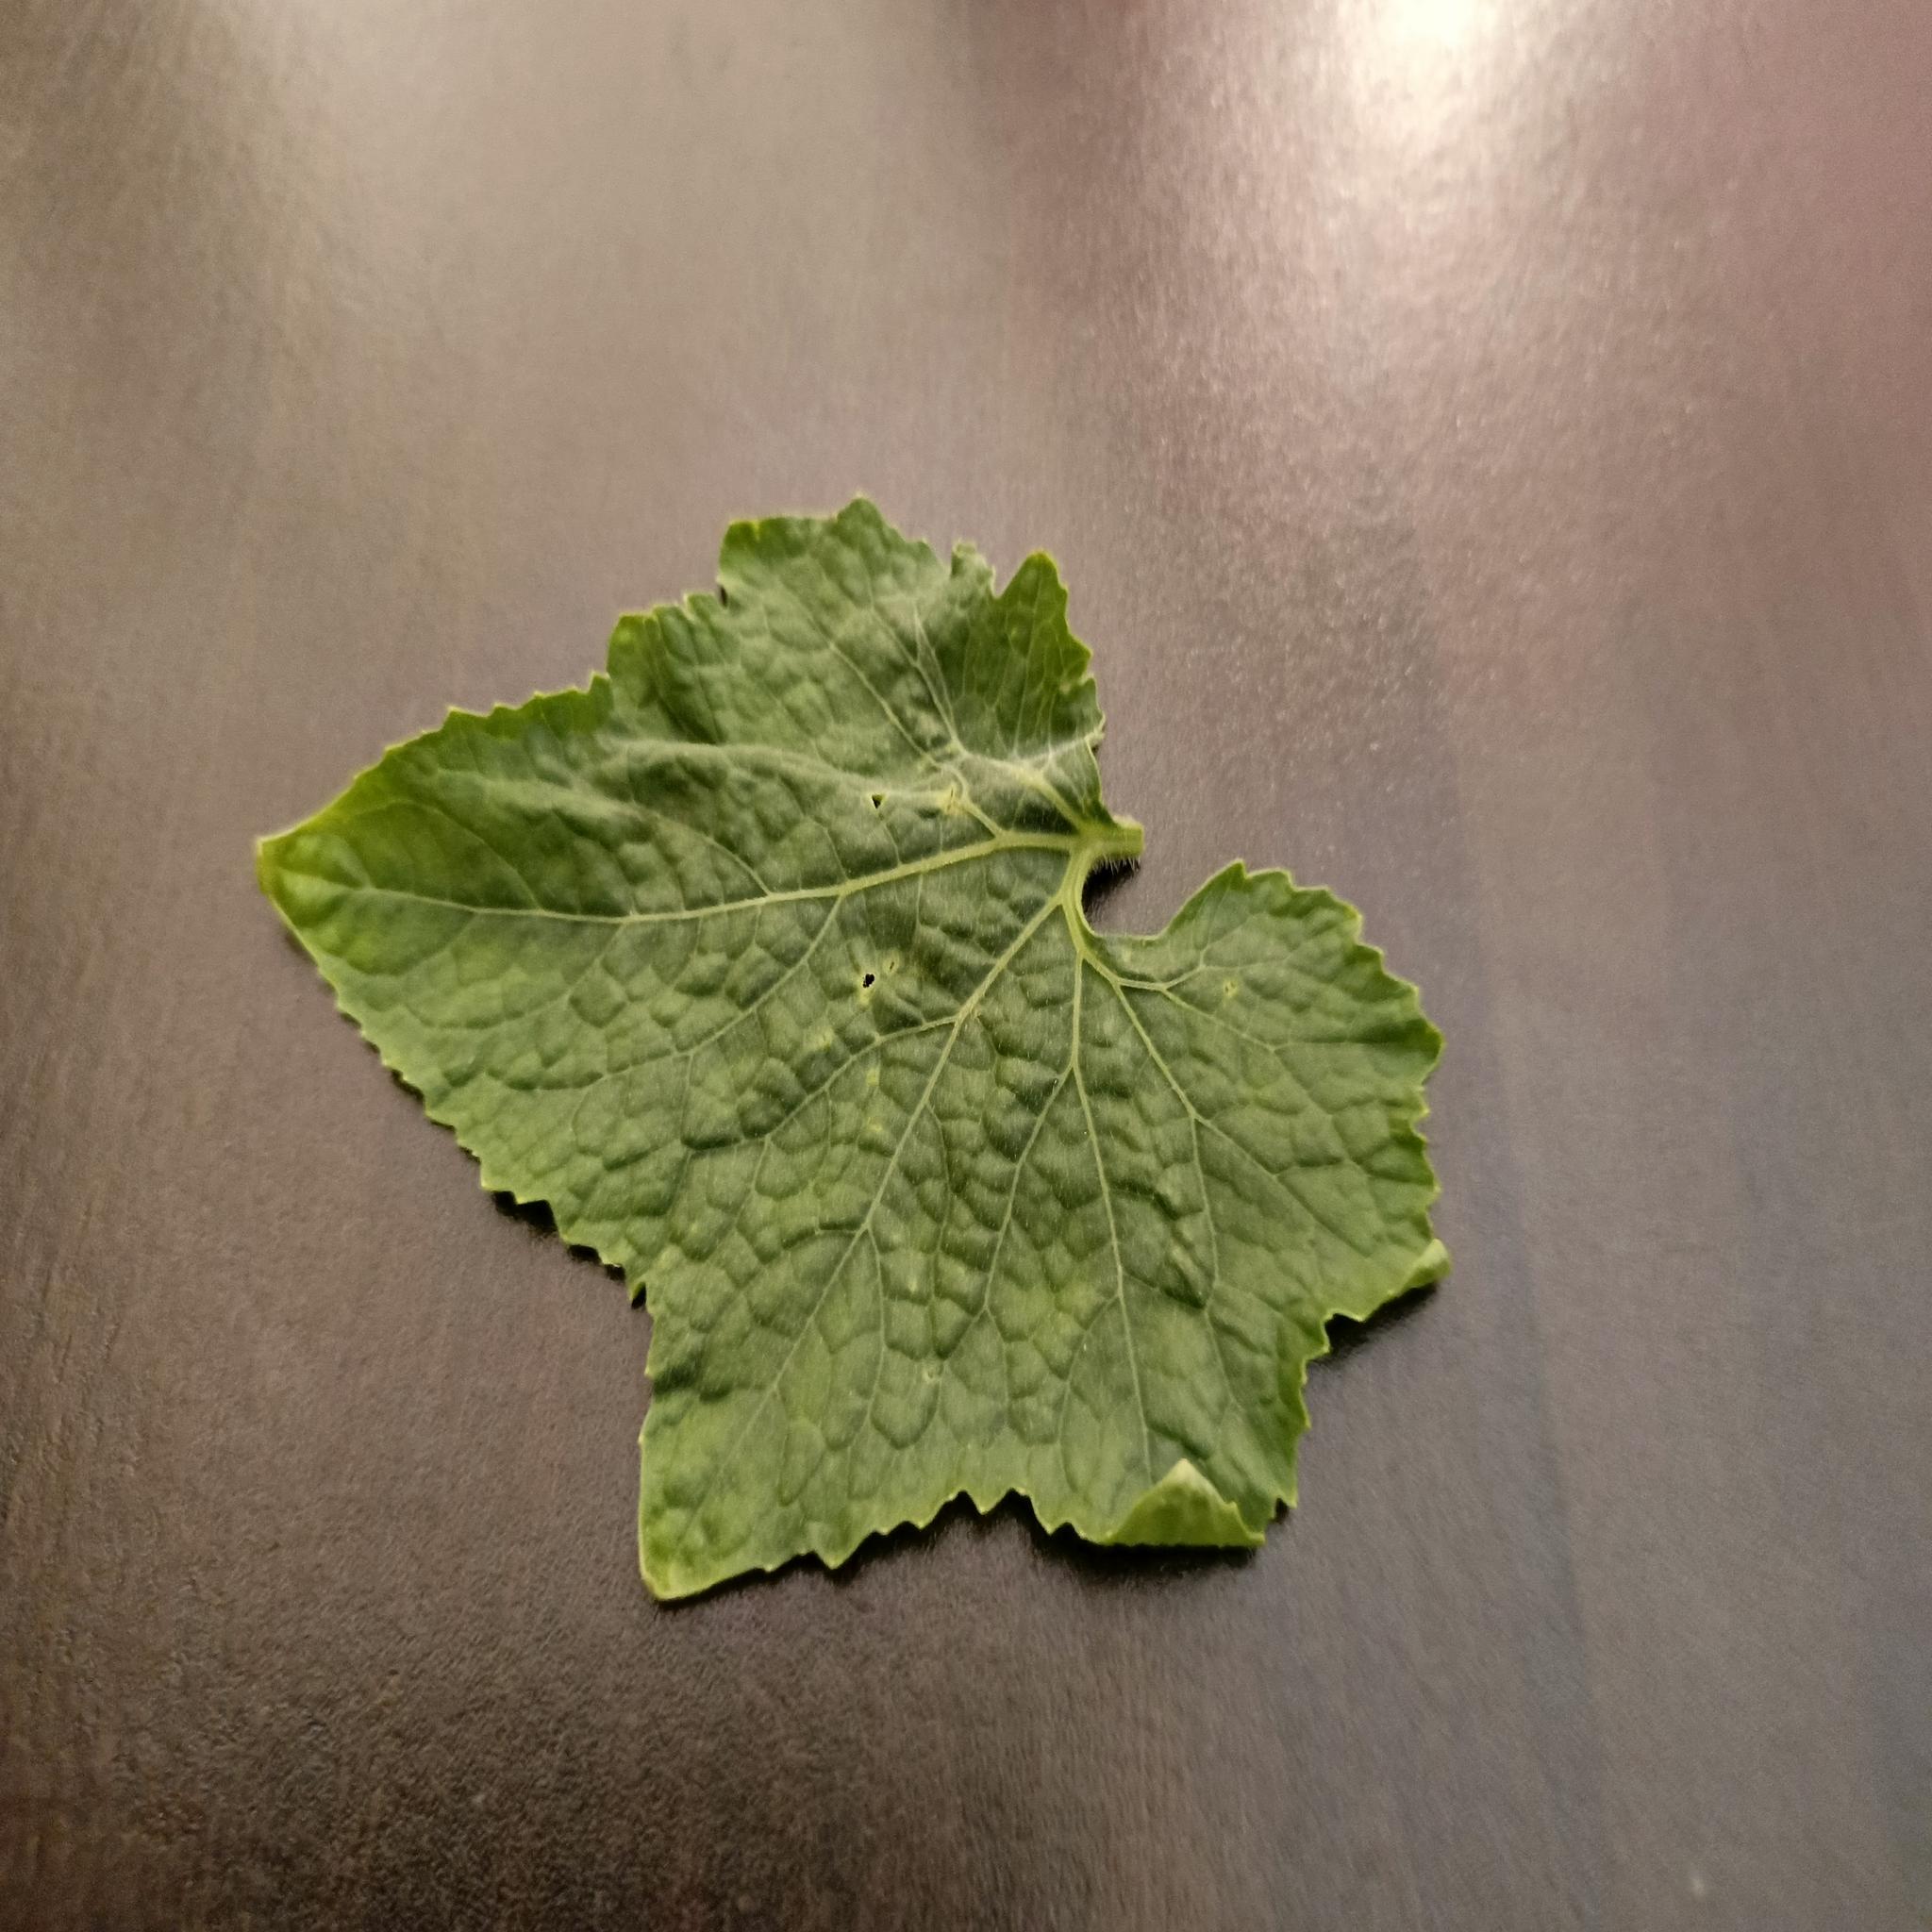
Label: Leaf curl